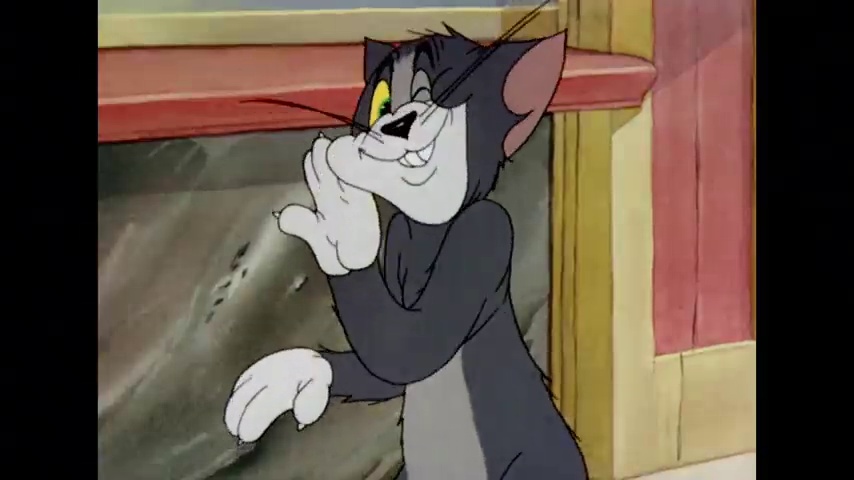
Portrait style: Cartoon Portrait